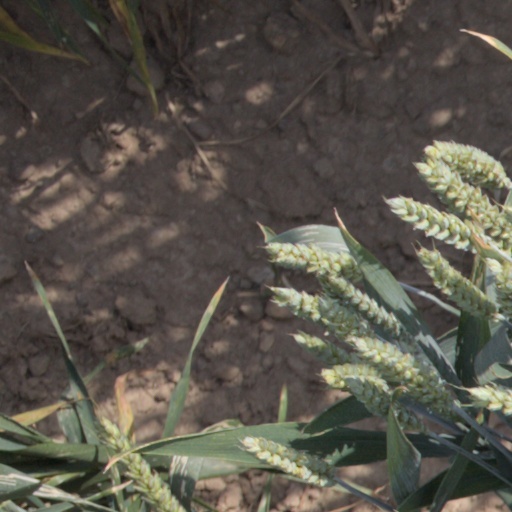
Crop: wheat